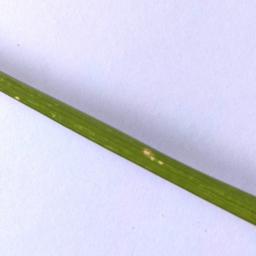
Label: Rice___Leaf_Blast